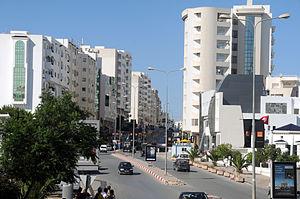
Avenue Hédi Nouira à la cité Ennasr dans la banlieue de Tunis.
La cité Ennasr ou simplement Ennasr, signifiant « Victoire » en français, est un ensemble urbain de l'ouest de l'Ariana, au nord de Tunis, en Tunisie.